Whiti-patatō

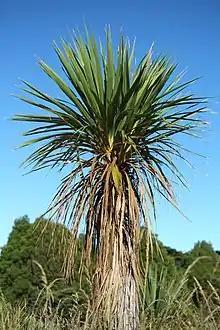
Tī (cabbage-tree).

Eventually, however, Whiti-patatō reached the settlement of Tuhinga-mata / Pōnui located near Rangatira Point at the northeastern end of Lake Taupō. In order to scout out the place, he climbed up on a hill above the village, which was close enough that he could see into the village. As he was standing there, he heard the voices of people in the village. They had spotted him on the hill, but as it was dusk they could not see him clearly and they were arguing about whether he was a warrior or just a tī (cabbage-tree). Whiti-patatō stood completely still for a long time. He was so badly bitten by sandflies, that he had to call out to his comrades, who were lying on the ground nearby, to scratch his legs. Eventually, he planted his taiaha spear in the ground, put his "pūreke" ('rain cape') over the top of it, so that it would look like a tī, then slowly sunk down on his knees and scarpered down the hill to his camp.